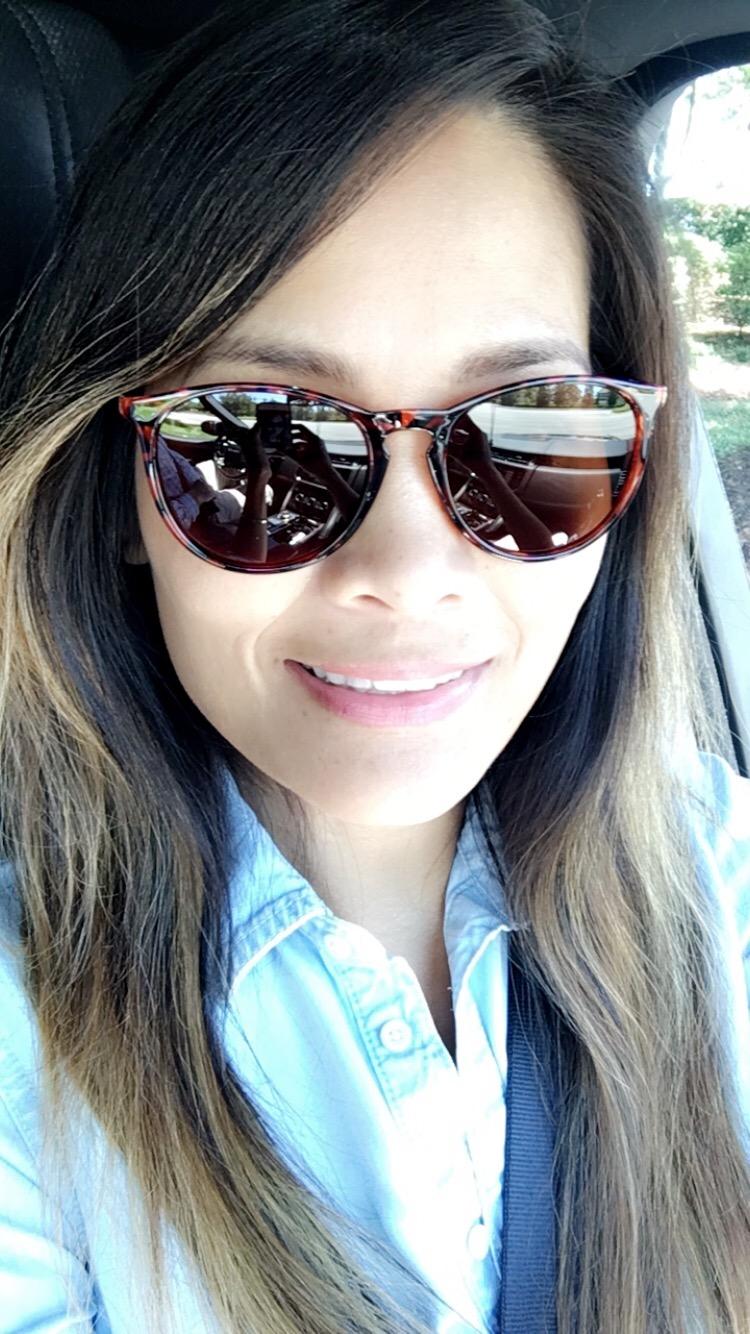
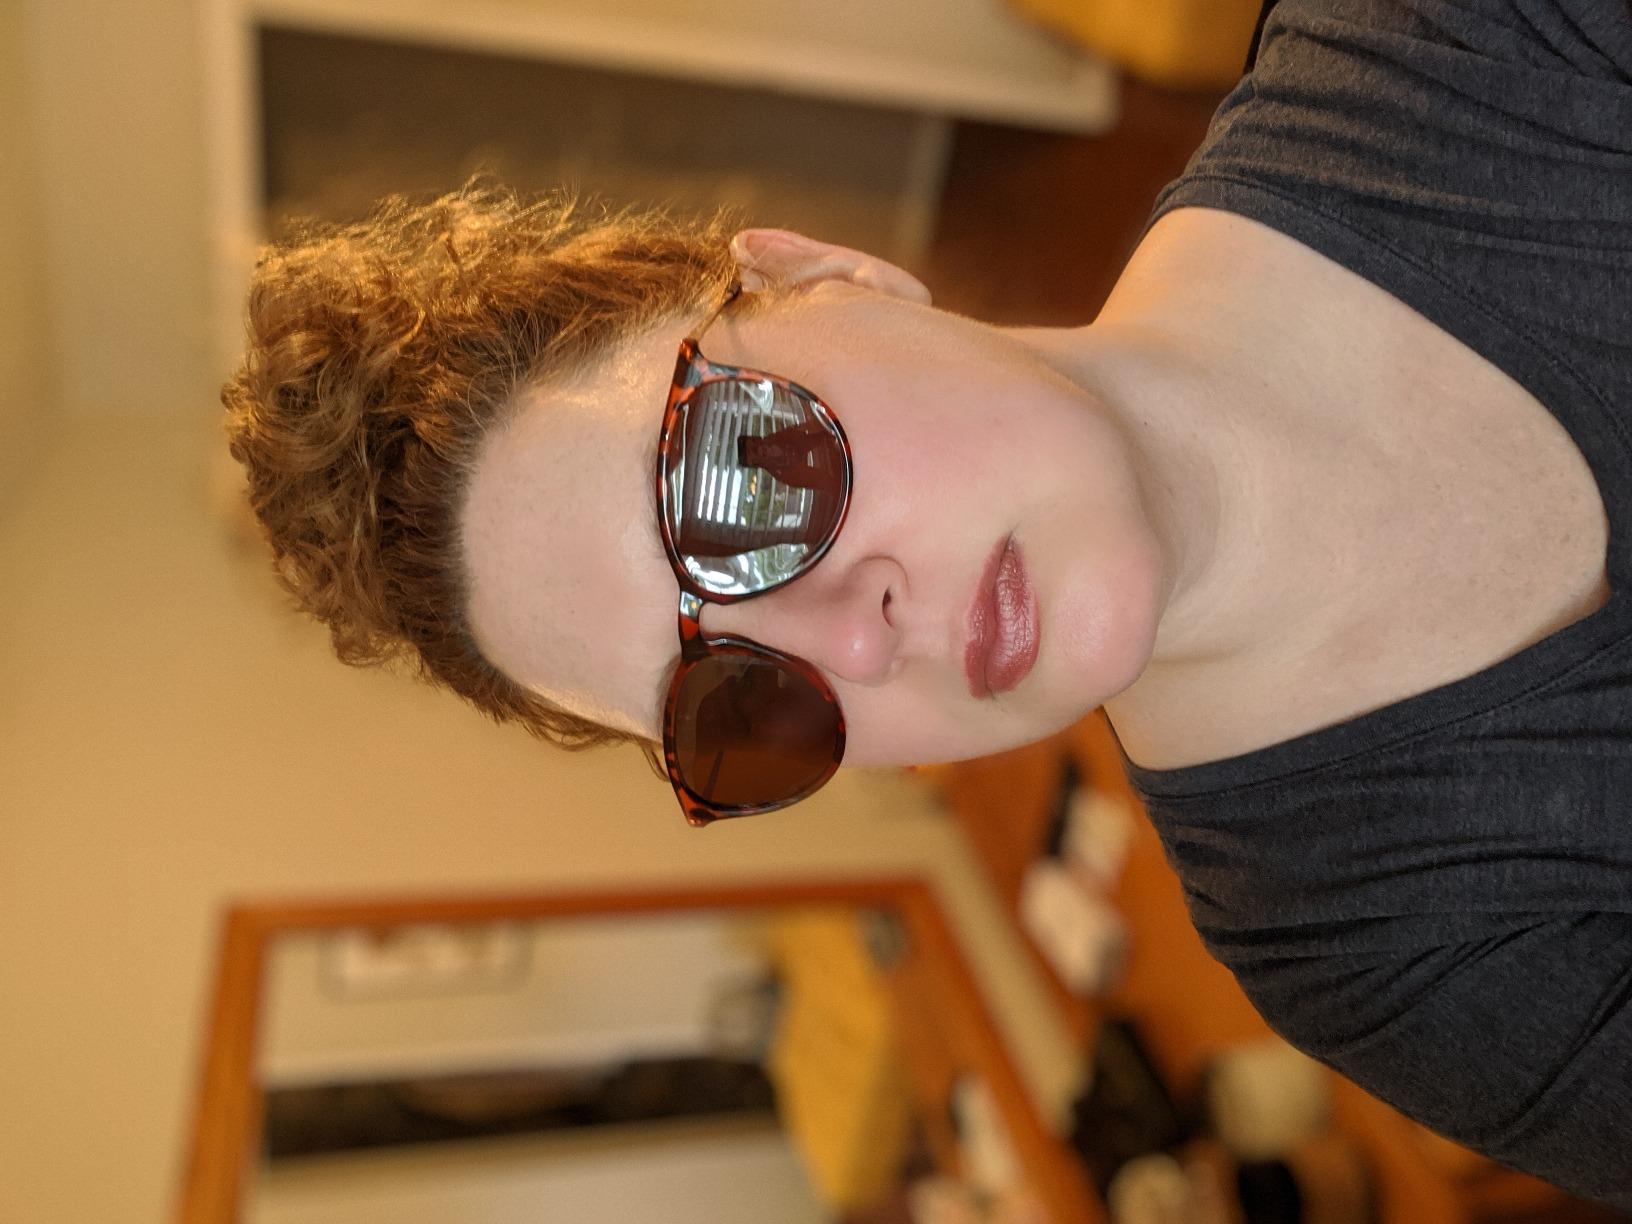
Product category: accessories_sunglasses
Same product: yes